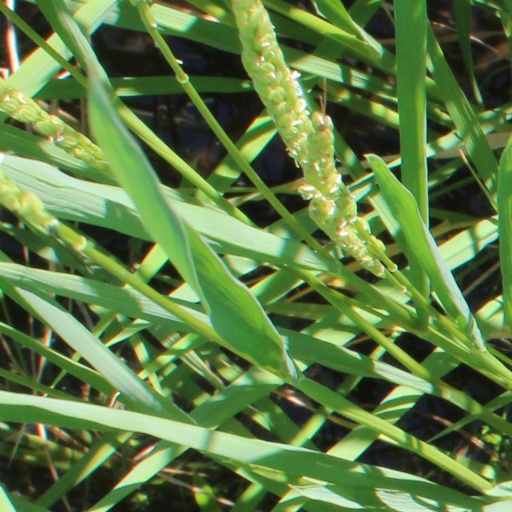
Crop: rice